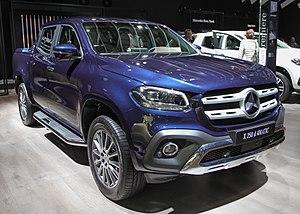
La Mercedes-Benz Classe X Type 470 est un pick-up urbain et tout-terrain fabriqué par Mercedes-Benz à partir de 2017 et est actuellement encore en production. Le 470 fait partie de la Classe X.